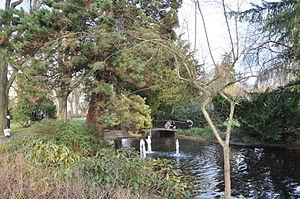
Parc Salvator à Mulhouse
Cet article recense les plus grandes places urbaines, pour ce qui est de la superficie.
Mulhouse est une ville française, métropole du département du Haut-Rhin, située en région Grand Est. Héritière de la République de Mulhouse, elle fait partie de la région culturelle et historique d'Alsace.